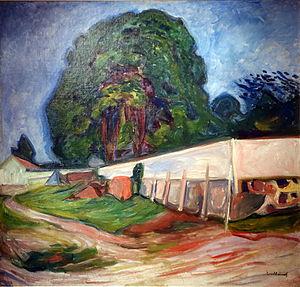
1904 - Huile sur toile - Musée d'Orsay
Le musée Munch est un musée à Oslo consacré au travail et à la vie du peintre Edvard Munch.
La liste des tableaux d'Edvard Munch recense les 1 789 tableaux connus du peintre norvégien Edvard Munch ; elle est établie selon le catalogue raisonné de Gerd Woll, publié en 2008. Les numéros et les titres anglais sont ceux du catalogue raisonné. Le titre français est indiqué lorsqu'il est connu.